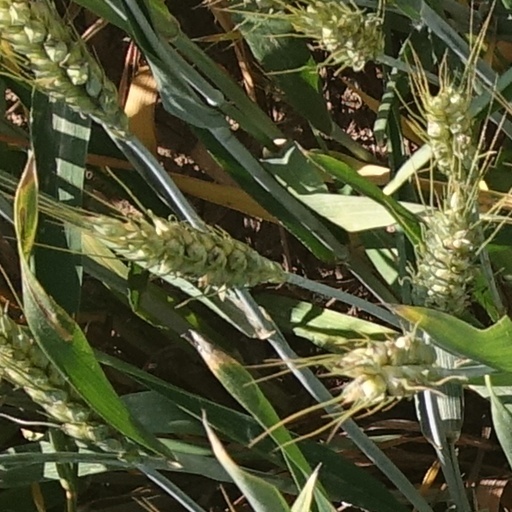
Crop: wheat